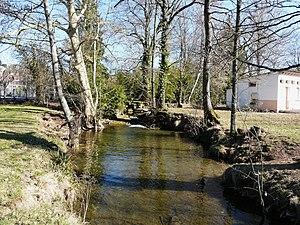
La Couze près du terrain de sports, entre Larche, Corrèze (à gauche) et La Feuillade, Dordogne, France. Vue prise en direction de l'amont.
La Feuillade est une commune française située dans le département de la Dordogne, en région Nouvelle-Aquitaine.